Retroreflector

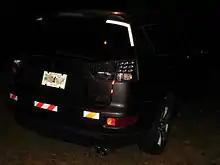
Car with reflective stickers

Retroreflection (sometimes called retroflection) is used on road surfaces, road signs, vehicles, and clothing (large parts of the surface of special safety clothing, less on regular coats). When the headlights of a car illuminate a retroreflective surface, the reflected light is directed towards the car and its driver (rather than in all directions as with diffuse reflection). However, a pedestrian can see retroreflective surfaces in the dark only if there is a light source directly between them and the reflector (e.g., via a flashlight they carry) or directly behind them (e.g., via a car approaching from behind). "Cat's eyes" are a particular type of retroreflector embedded in the road surface and are used mostly in the UK and parts of the United States.